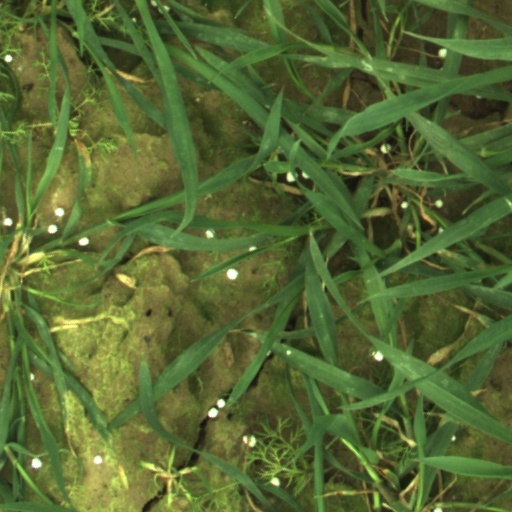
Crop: wheat